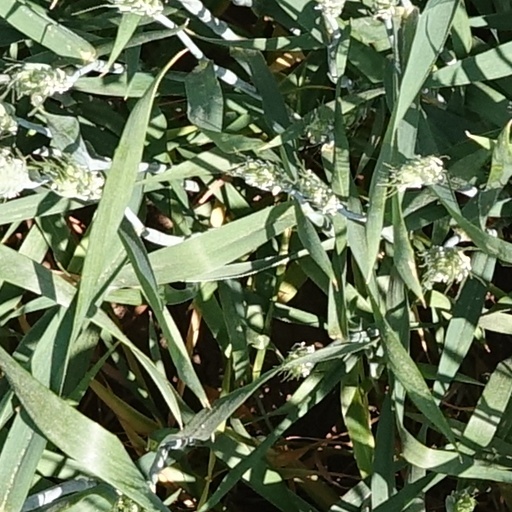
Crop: wheat